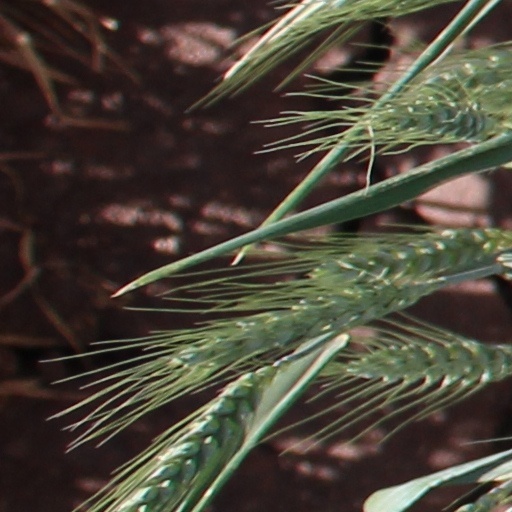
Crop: wheat